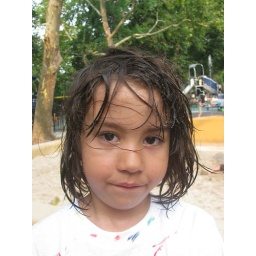
Eden after playing in the sand and water of the Avenue A playground in Tompkins Square Park.